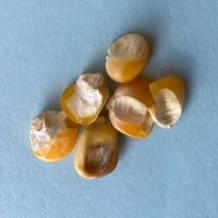
Maize quality: Bad